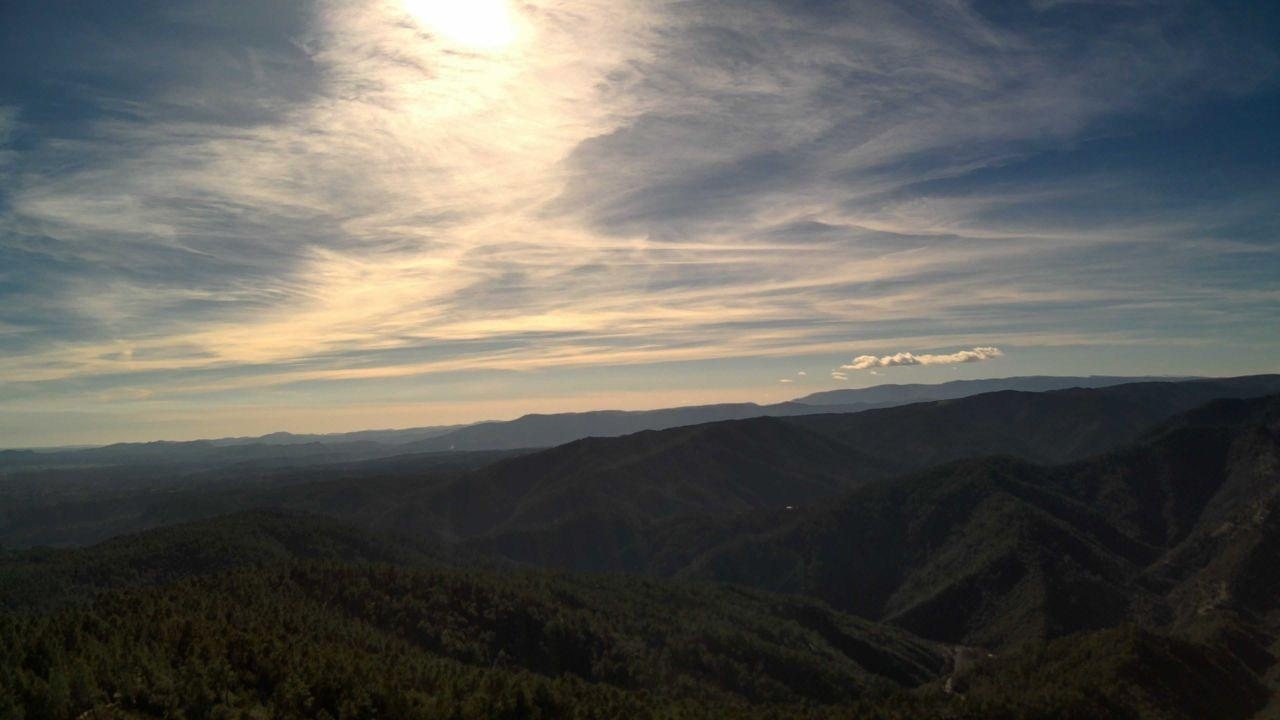
Fire: no
Smoke: yes